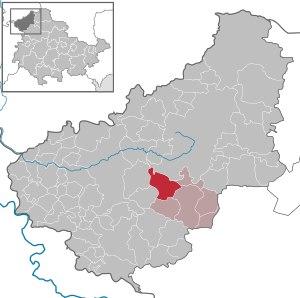
Kreuzebra est une commune allemande située dans l'arrondissement d'Eichsfeld en Thuringe.